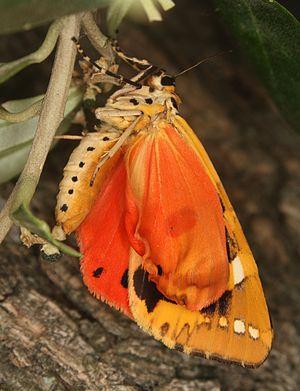
L'Écaille chinée ou Callimorphe est une espèce de lépidoptères de la famille des Arctiidae, de la sous-famille des Arctiinae, de la tribu des Arctiini et du genre Euplagia.